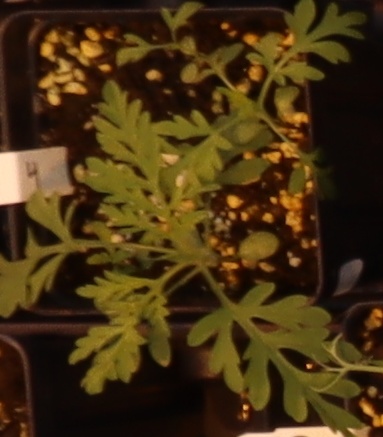
Label: Ragweed